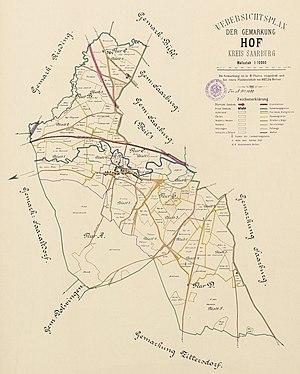
Plans cadastraux -- France -- Hoff (Moselle). Cadastre établi en 1825, revu en 1885.
Hoff est une ancienne commune française du département de la Moselle en Lorraine.